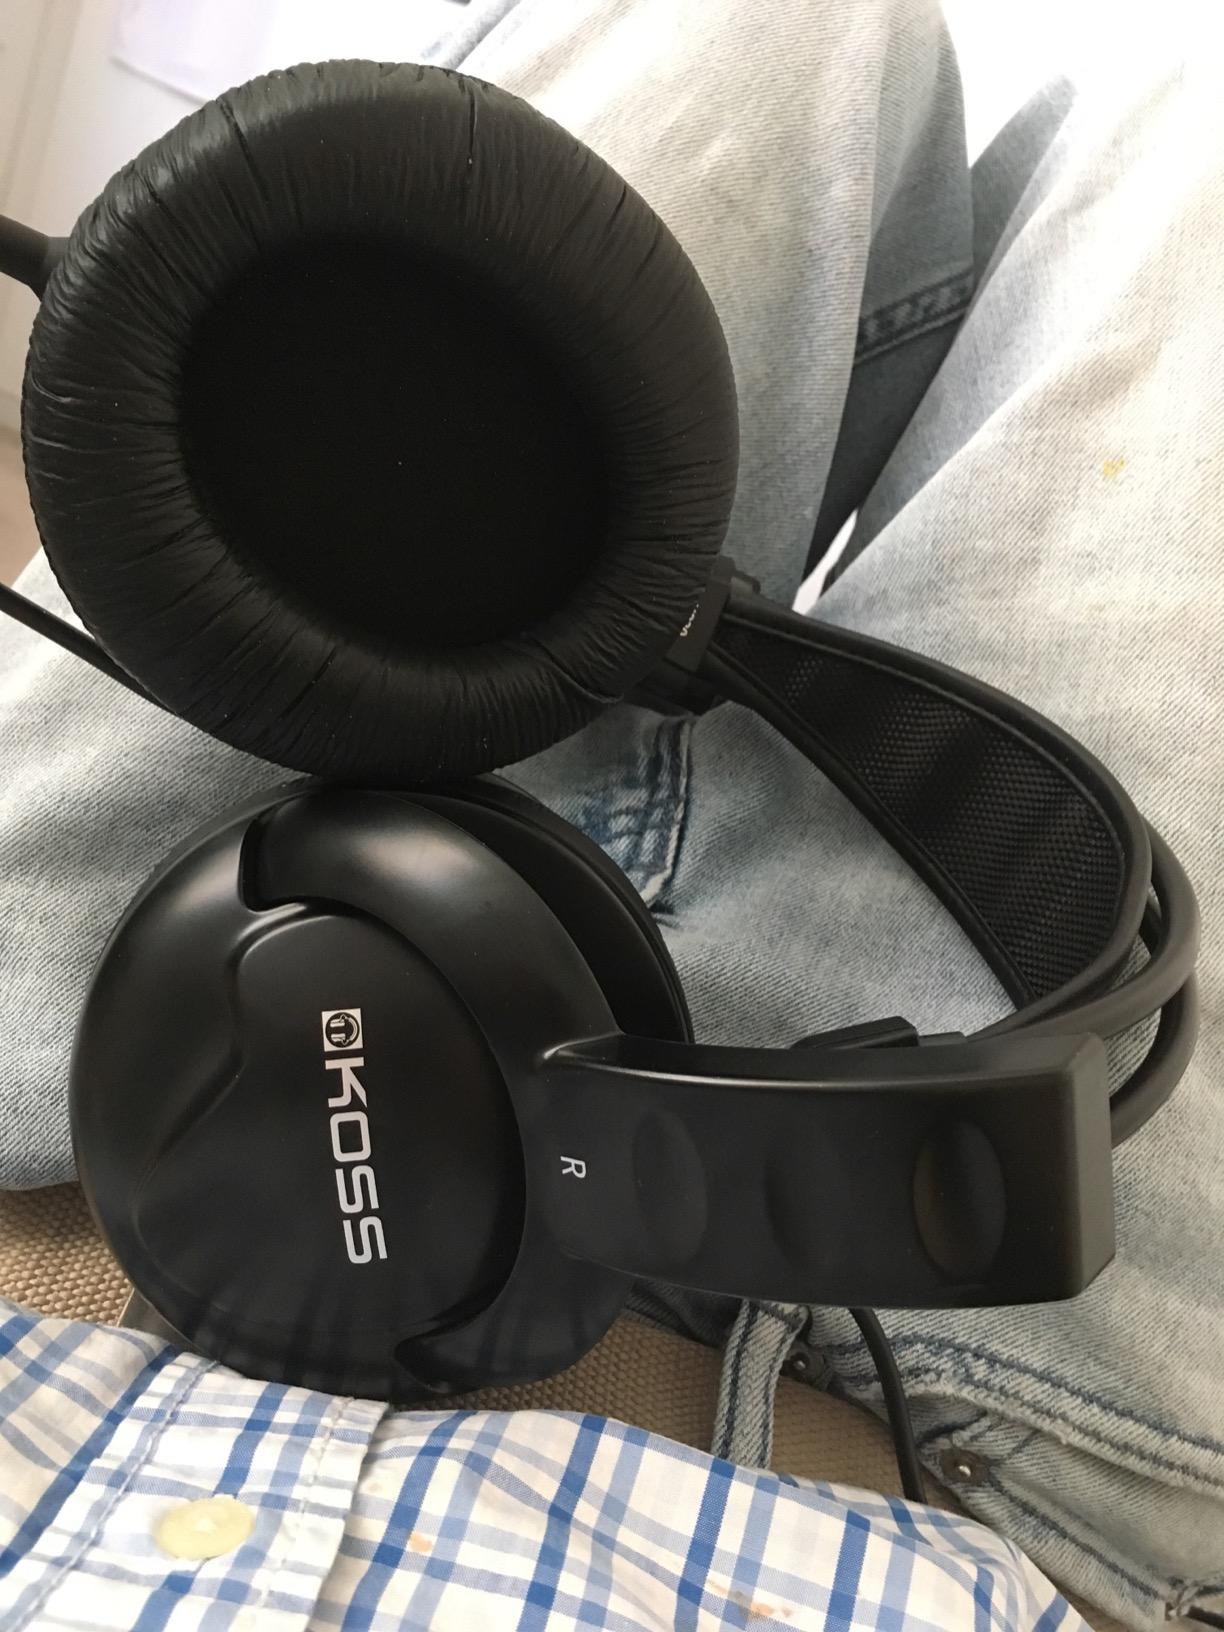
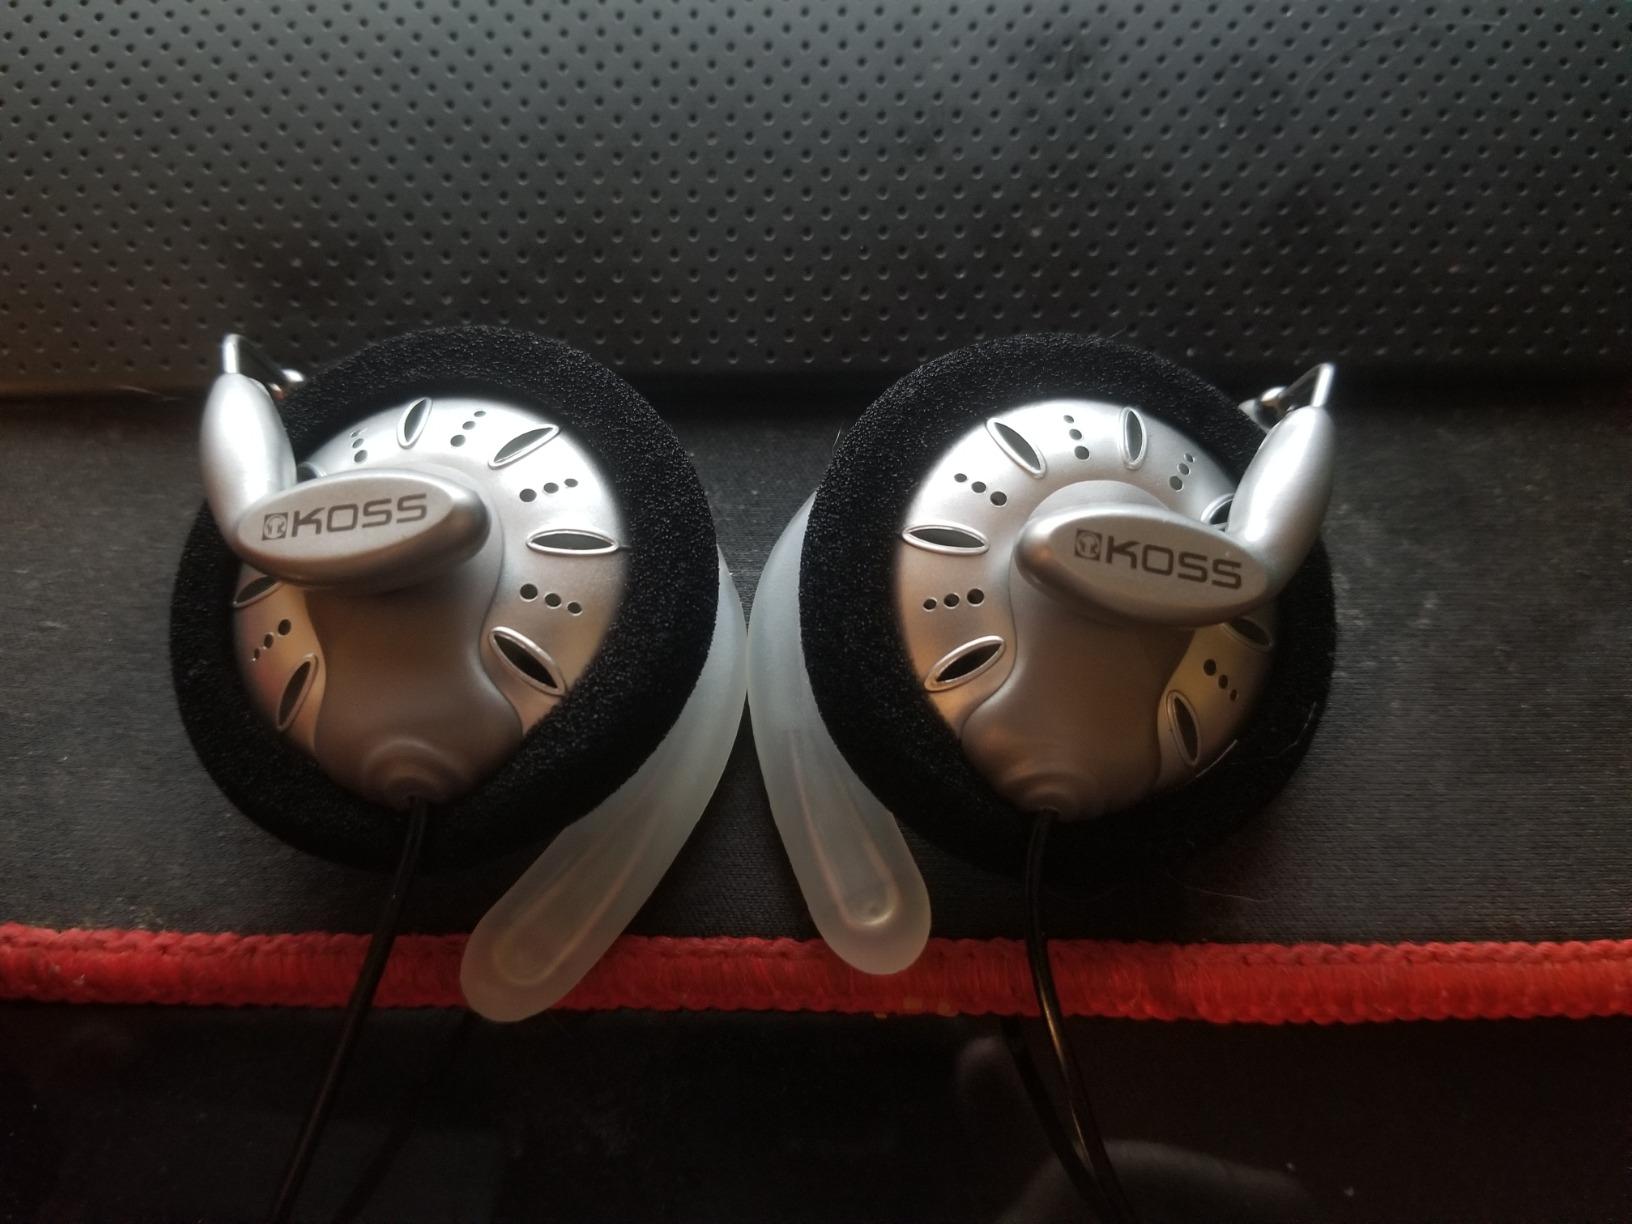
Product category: headphones
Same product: no